Question: Please indicate a possible affordance area of the book that can be used for holding
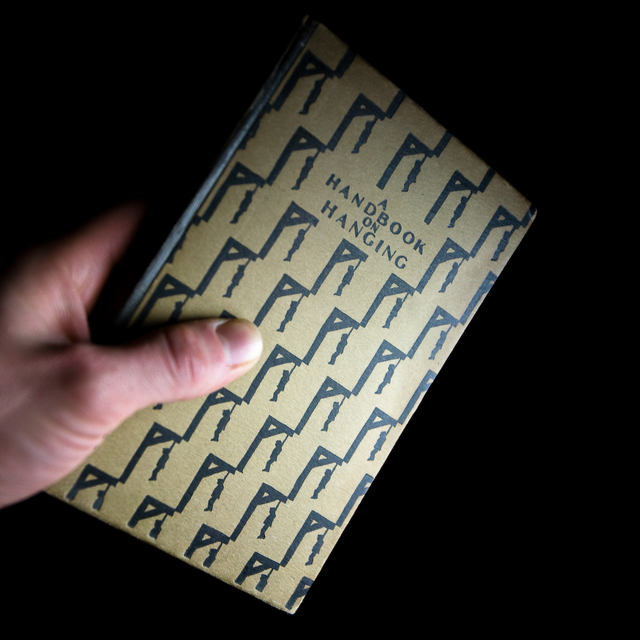
Answer: [21.754, 11.228, 538.246, 618.947]